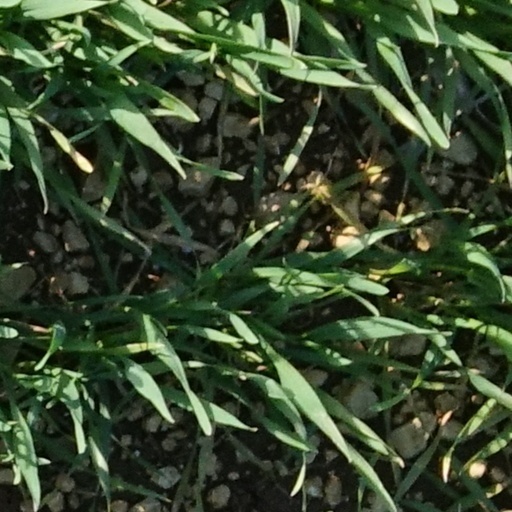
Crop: wheat